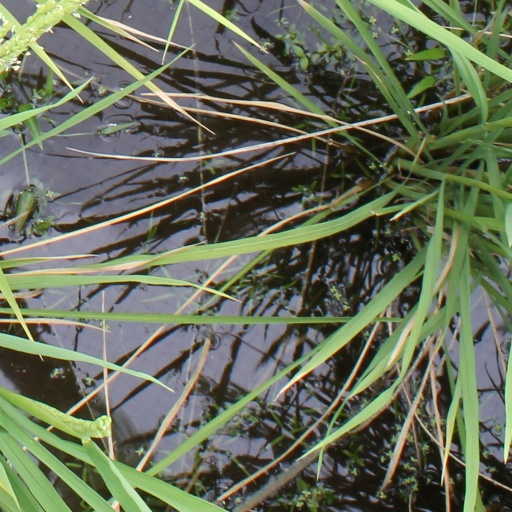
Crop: rice